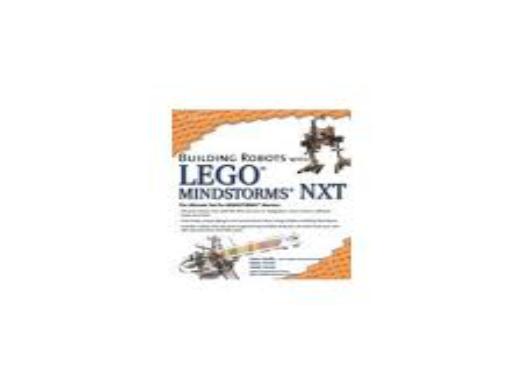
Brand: lego mindstorms nxt
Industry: Leisure